Complex crater

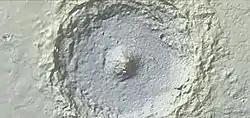
Eddie crater, a central peak-ring crater on Mars

A central-peak crater is the most basic form of complex crater. A central-peak crater can have a tightly spaced, ring-like arrangement of peaks, thus be a peak ring crater, though the peak is often single. Central-peak craters can occur in impact craters via meteorites. An Earthly example is Mistastin crater, in Canada. Many central-peak craters have rims that are scalloped, terraced inner walls, and hummocky floors.